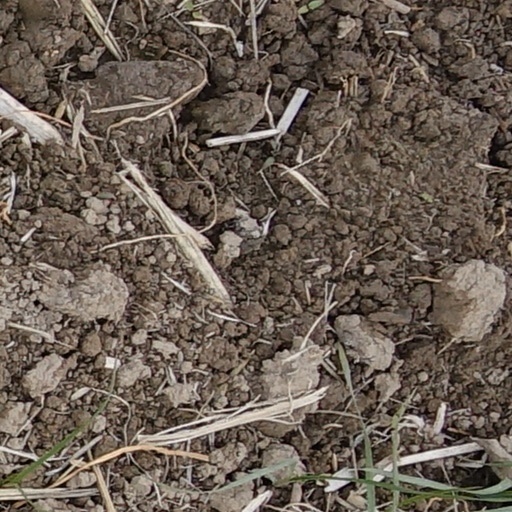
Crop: wheat